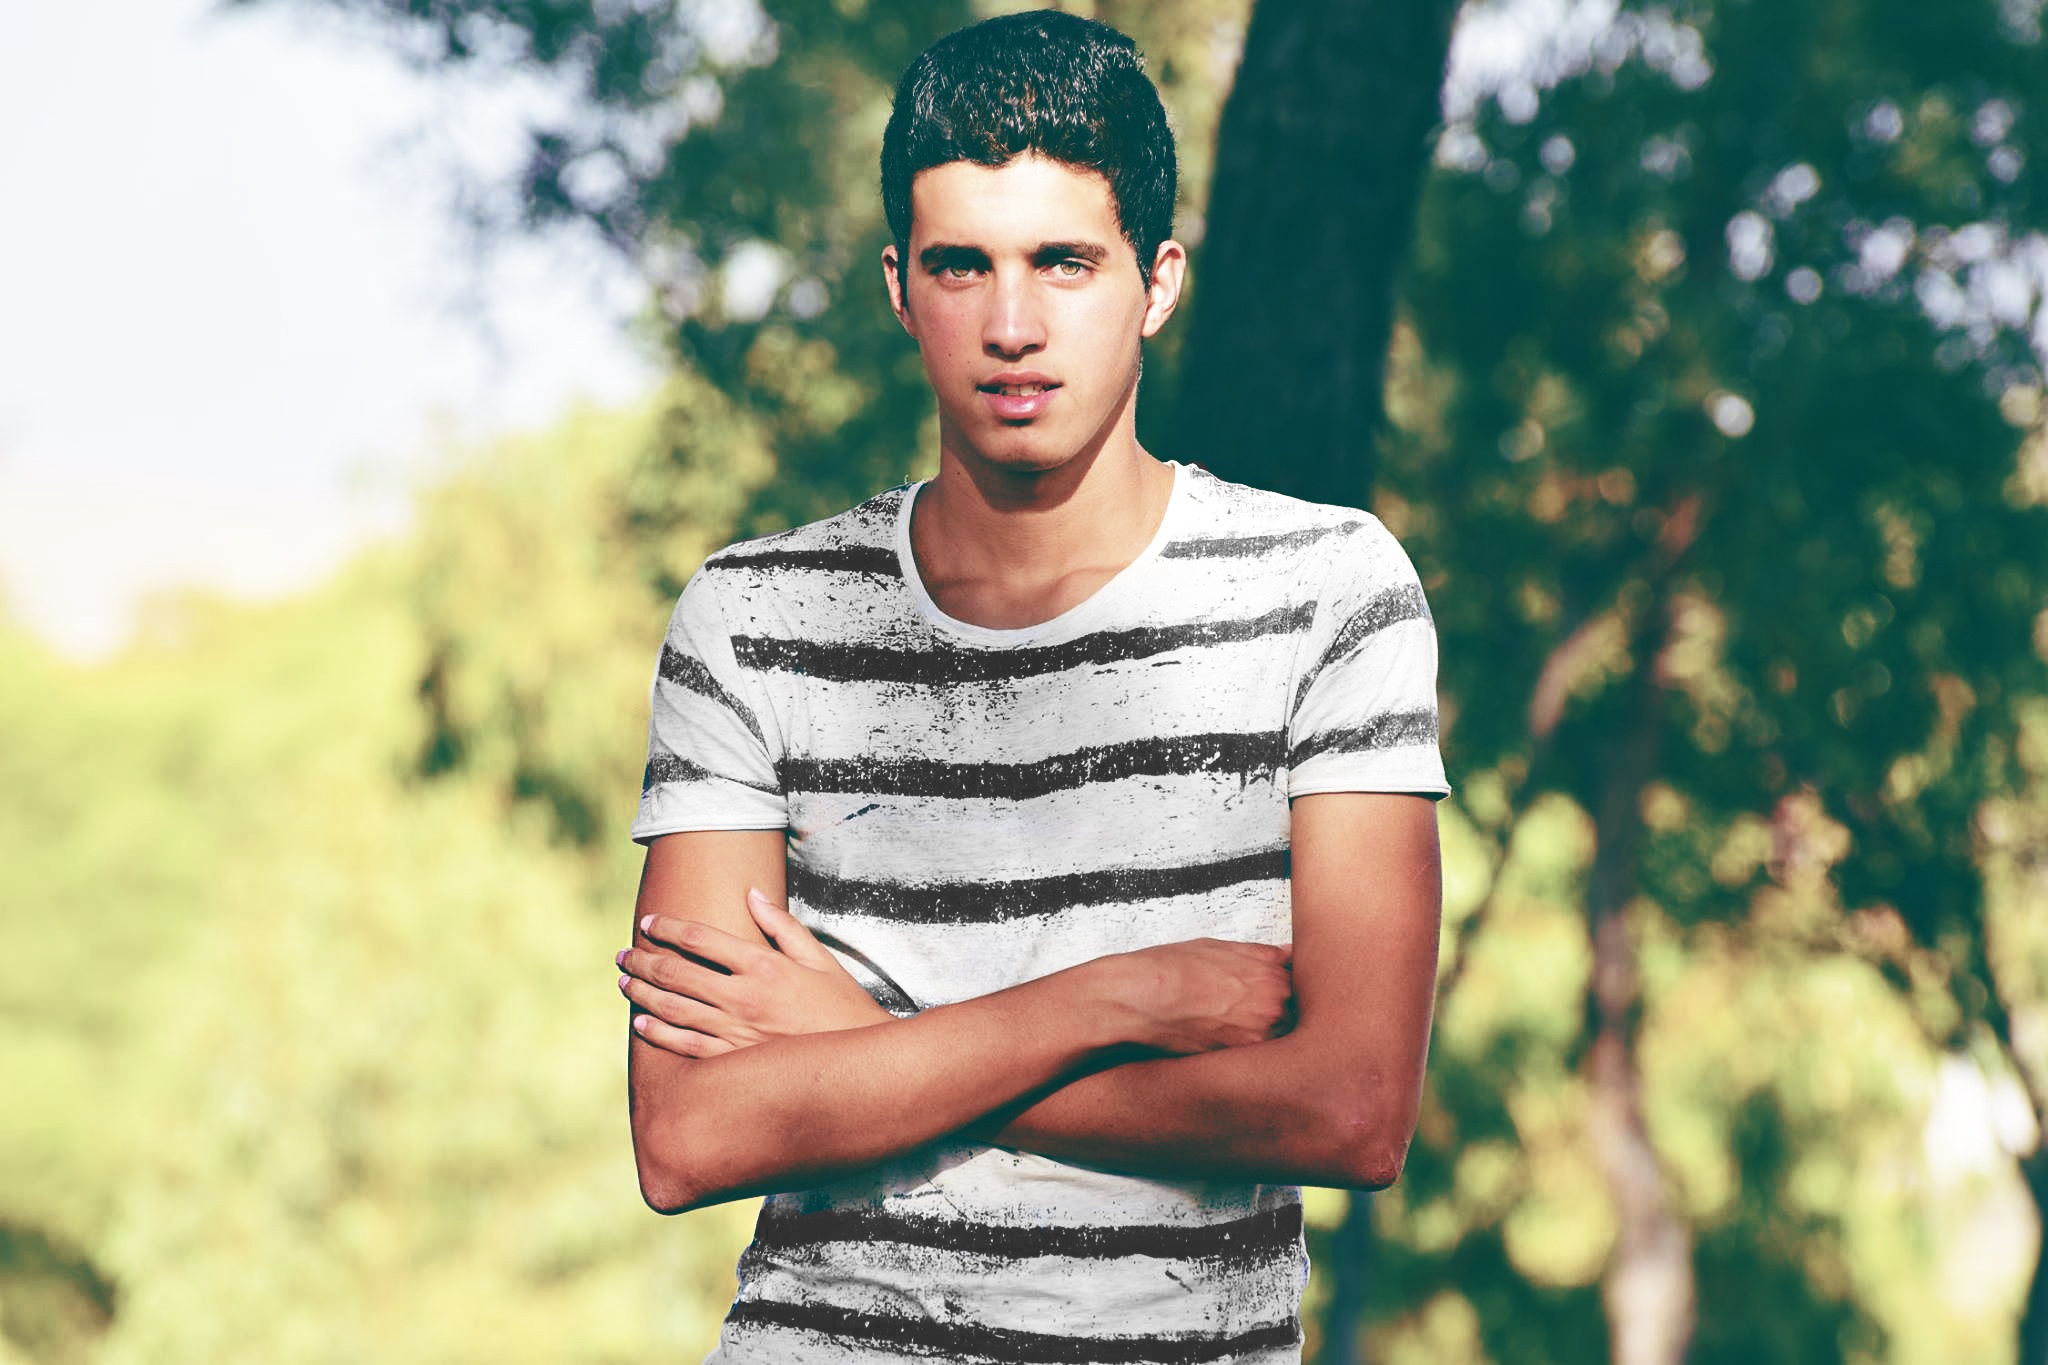
person, people, photography, boy, standing, portrait, model, spring, teenager, black hair, cool, photograph, beauty, photo shoot, portrait photography